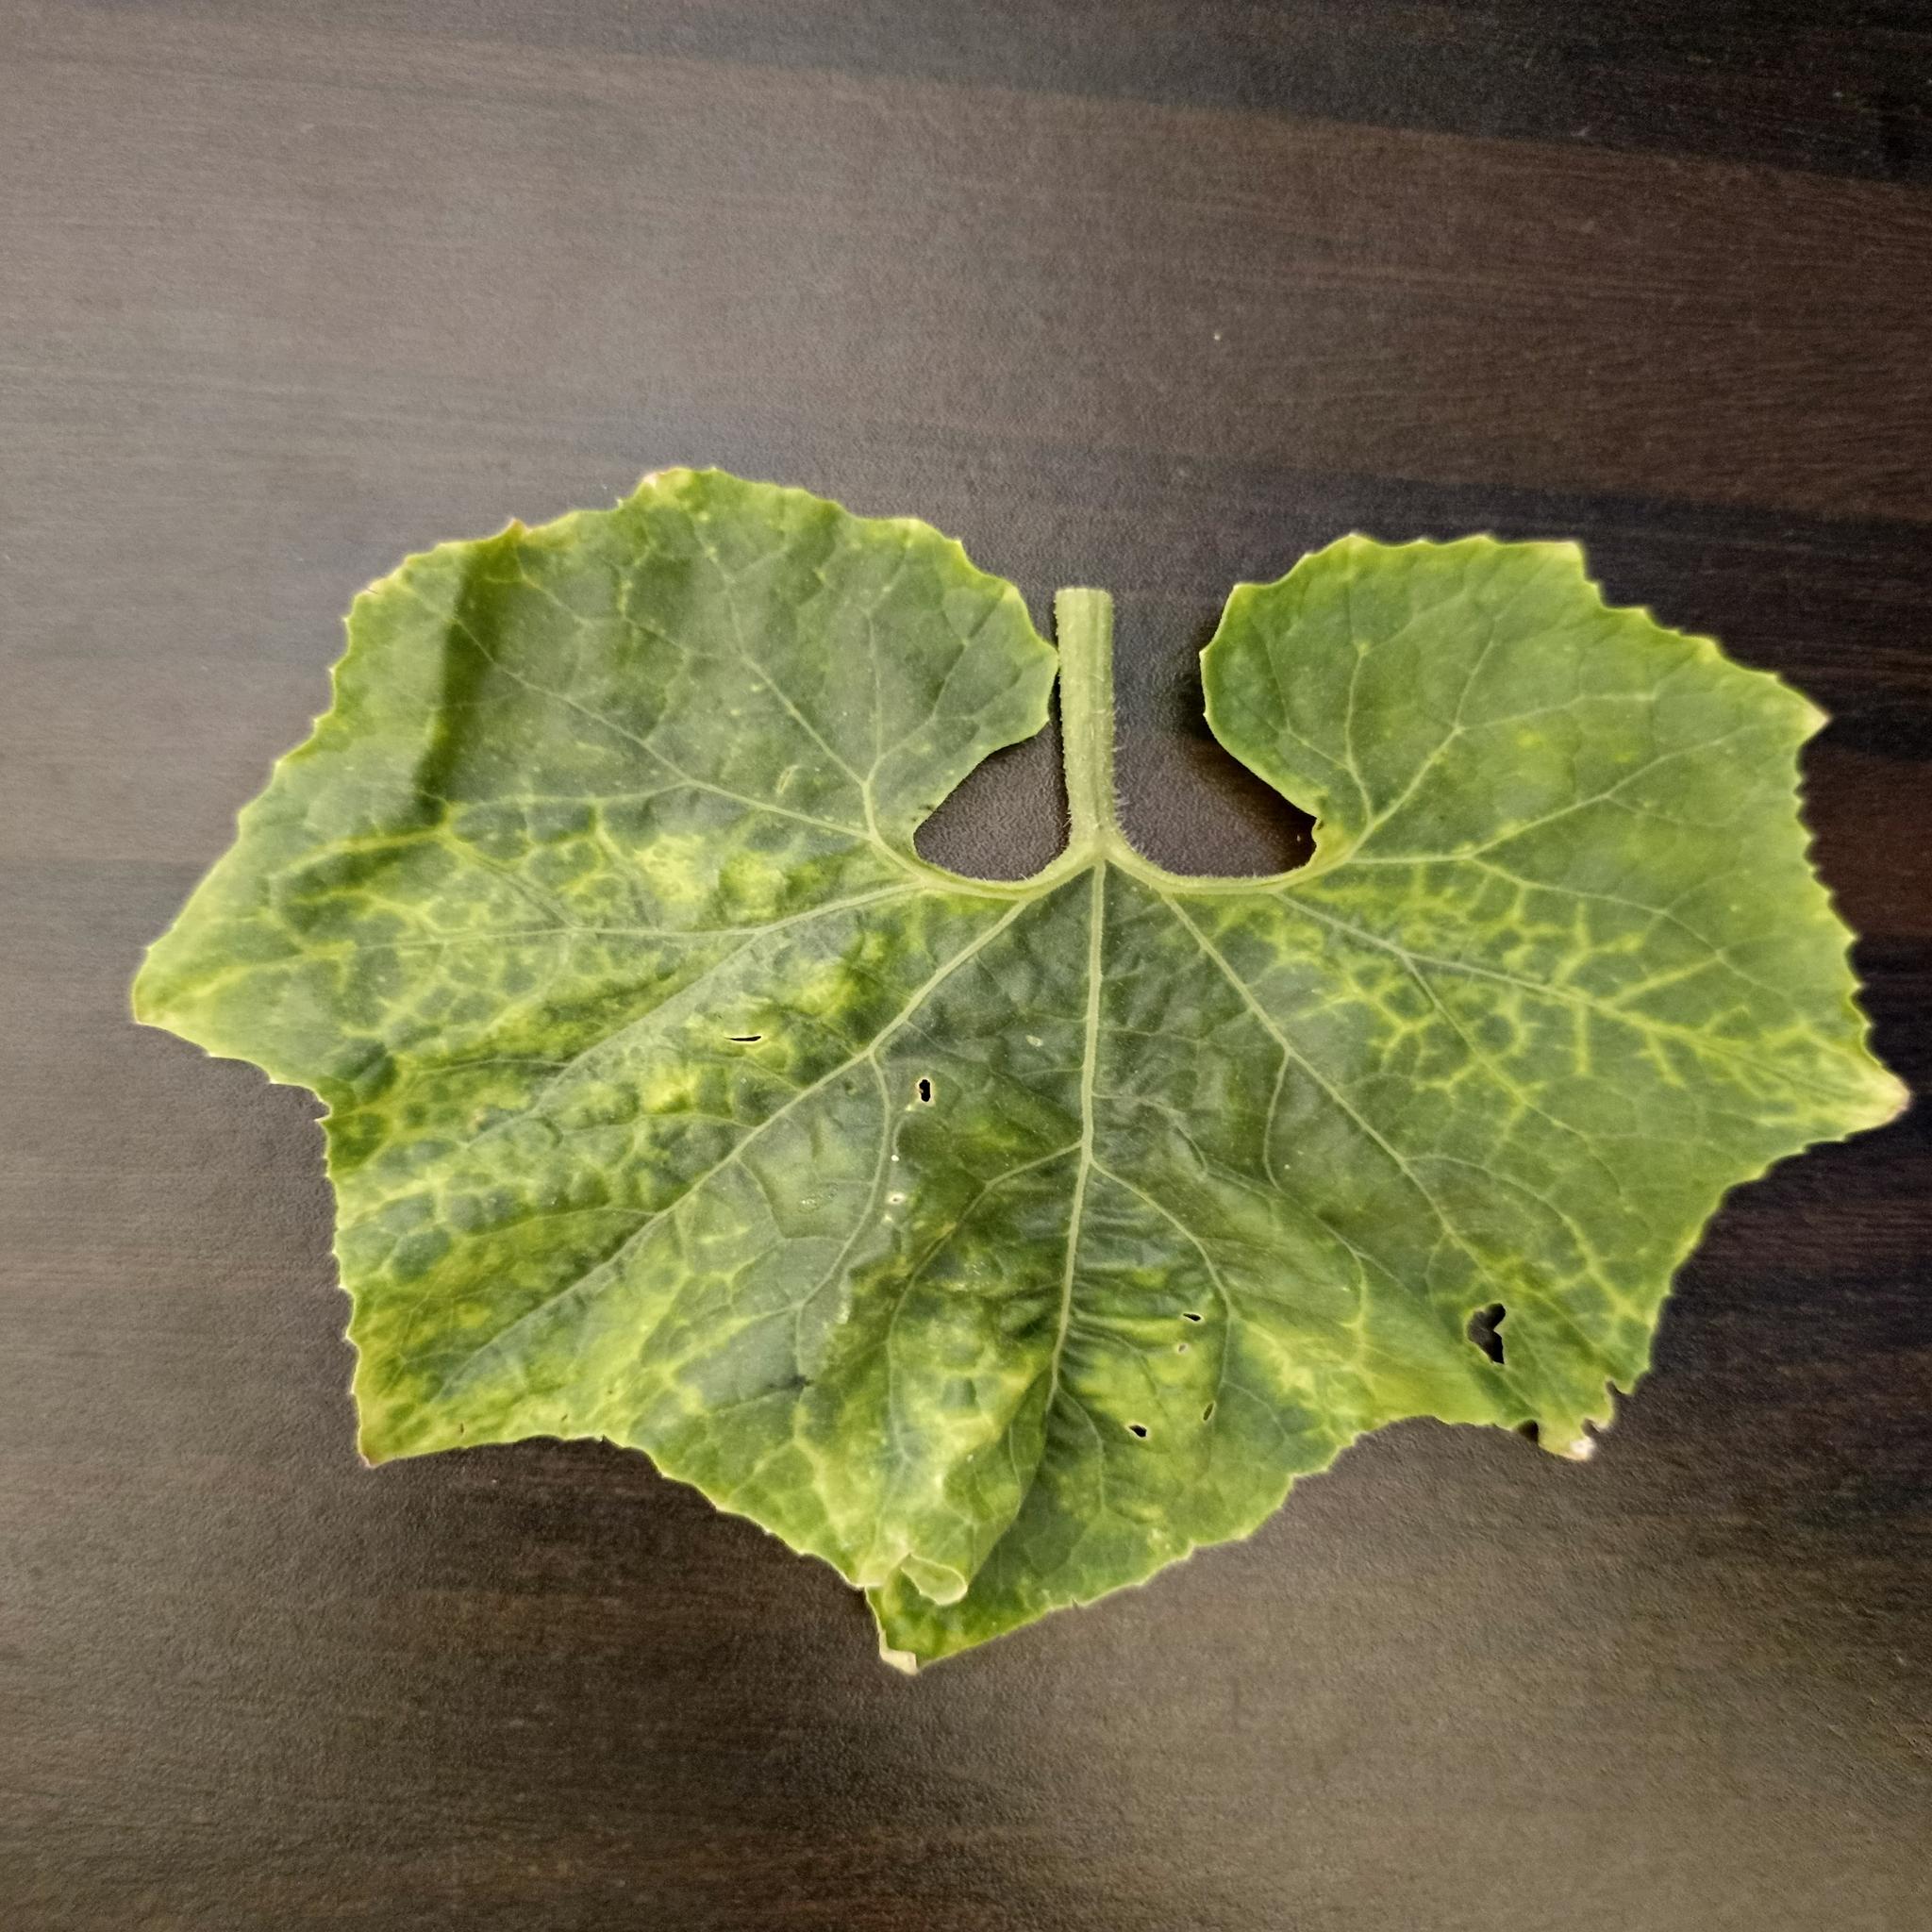
Label: Downy mildew